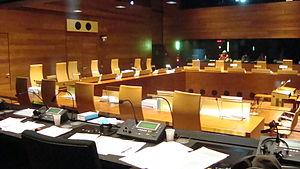
Vue depuis la cabine d'interprétation de la salle d'audience moyenne au niveau 6 du bâtiment Palais, Cour de justice de l'Union européenne, Kirchberg, Luxembourg-ville, Luxembourg, février 2012.
L'interprétation est le service dont le but est de permettre la communication verbale entre des personnes de langue différente. L'interprétariat est le métier des interprètes qui exercent cette fonction.